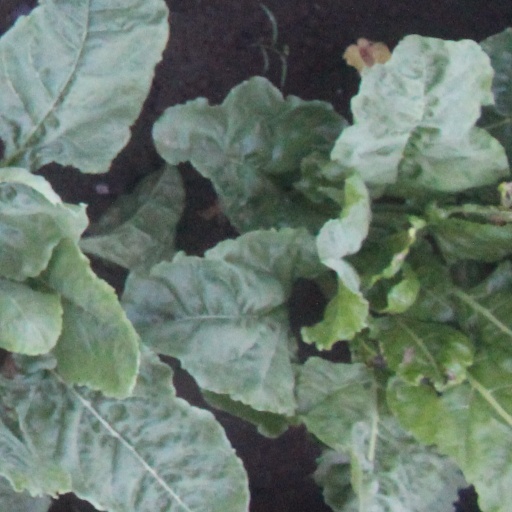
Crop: sugar beet